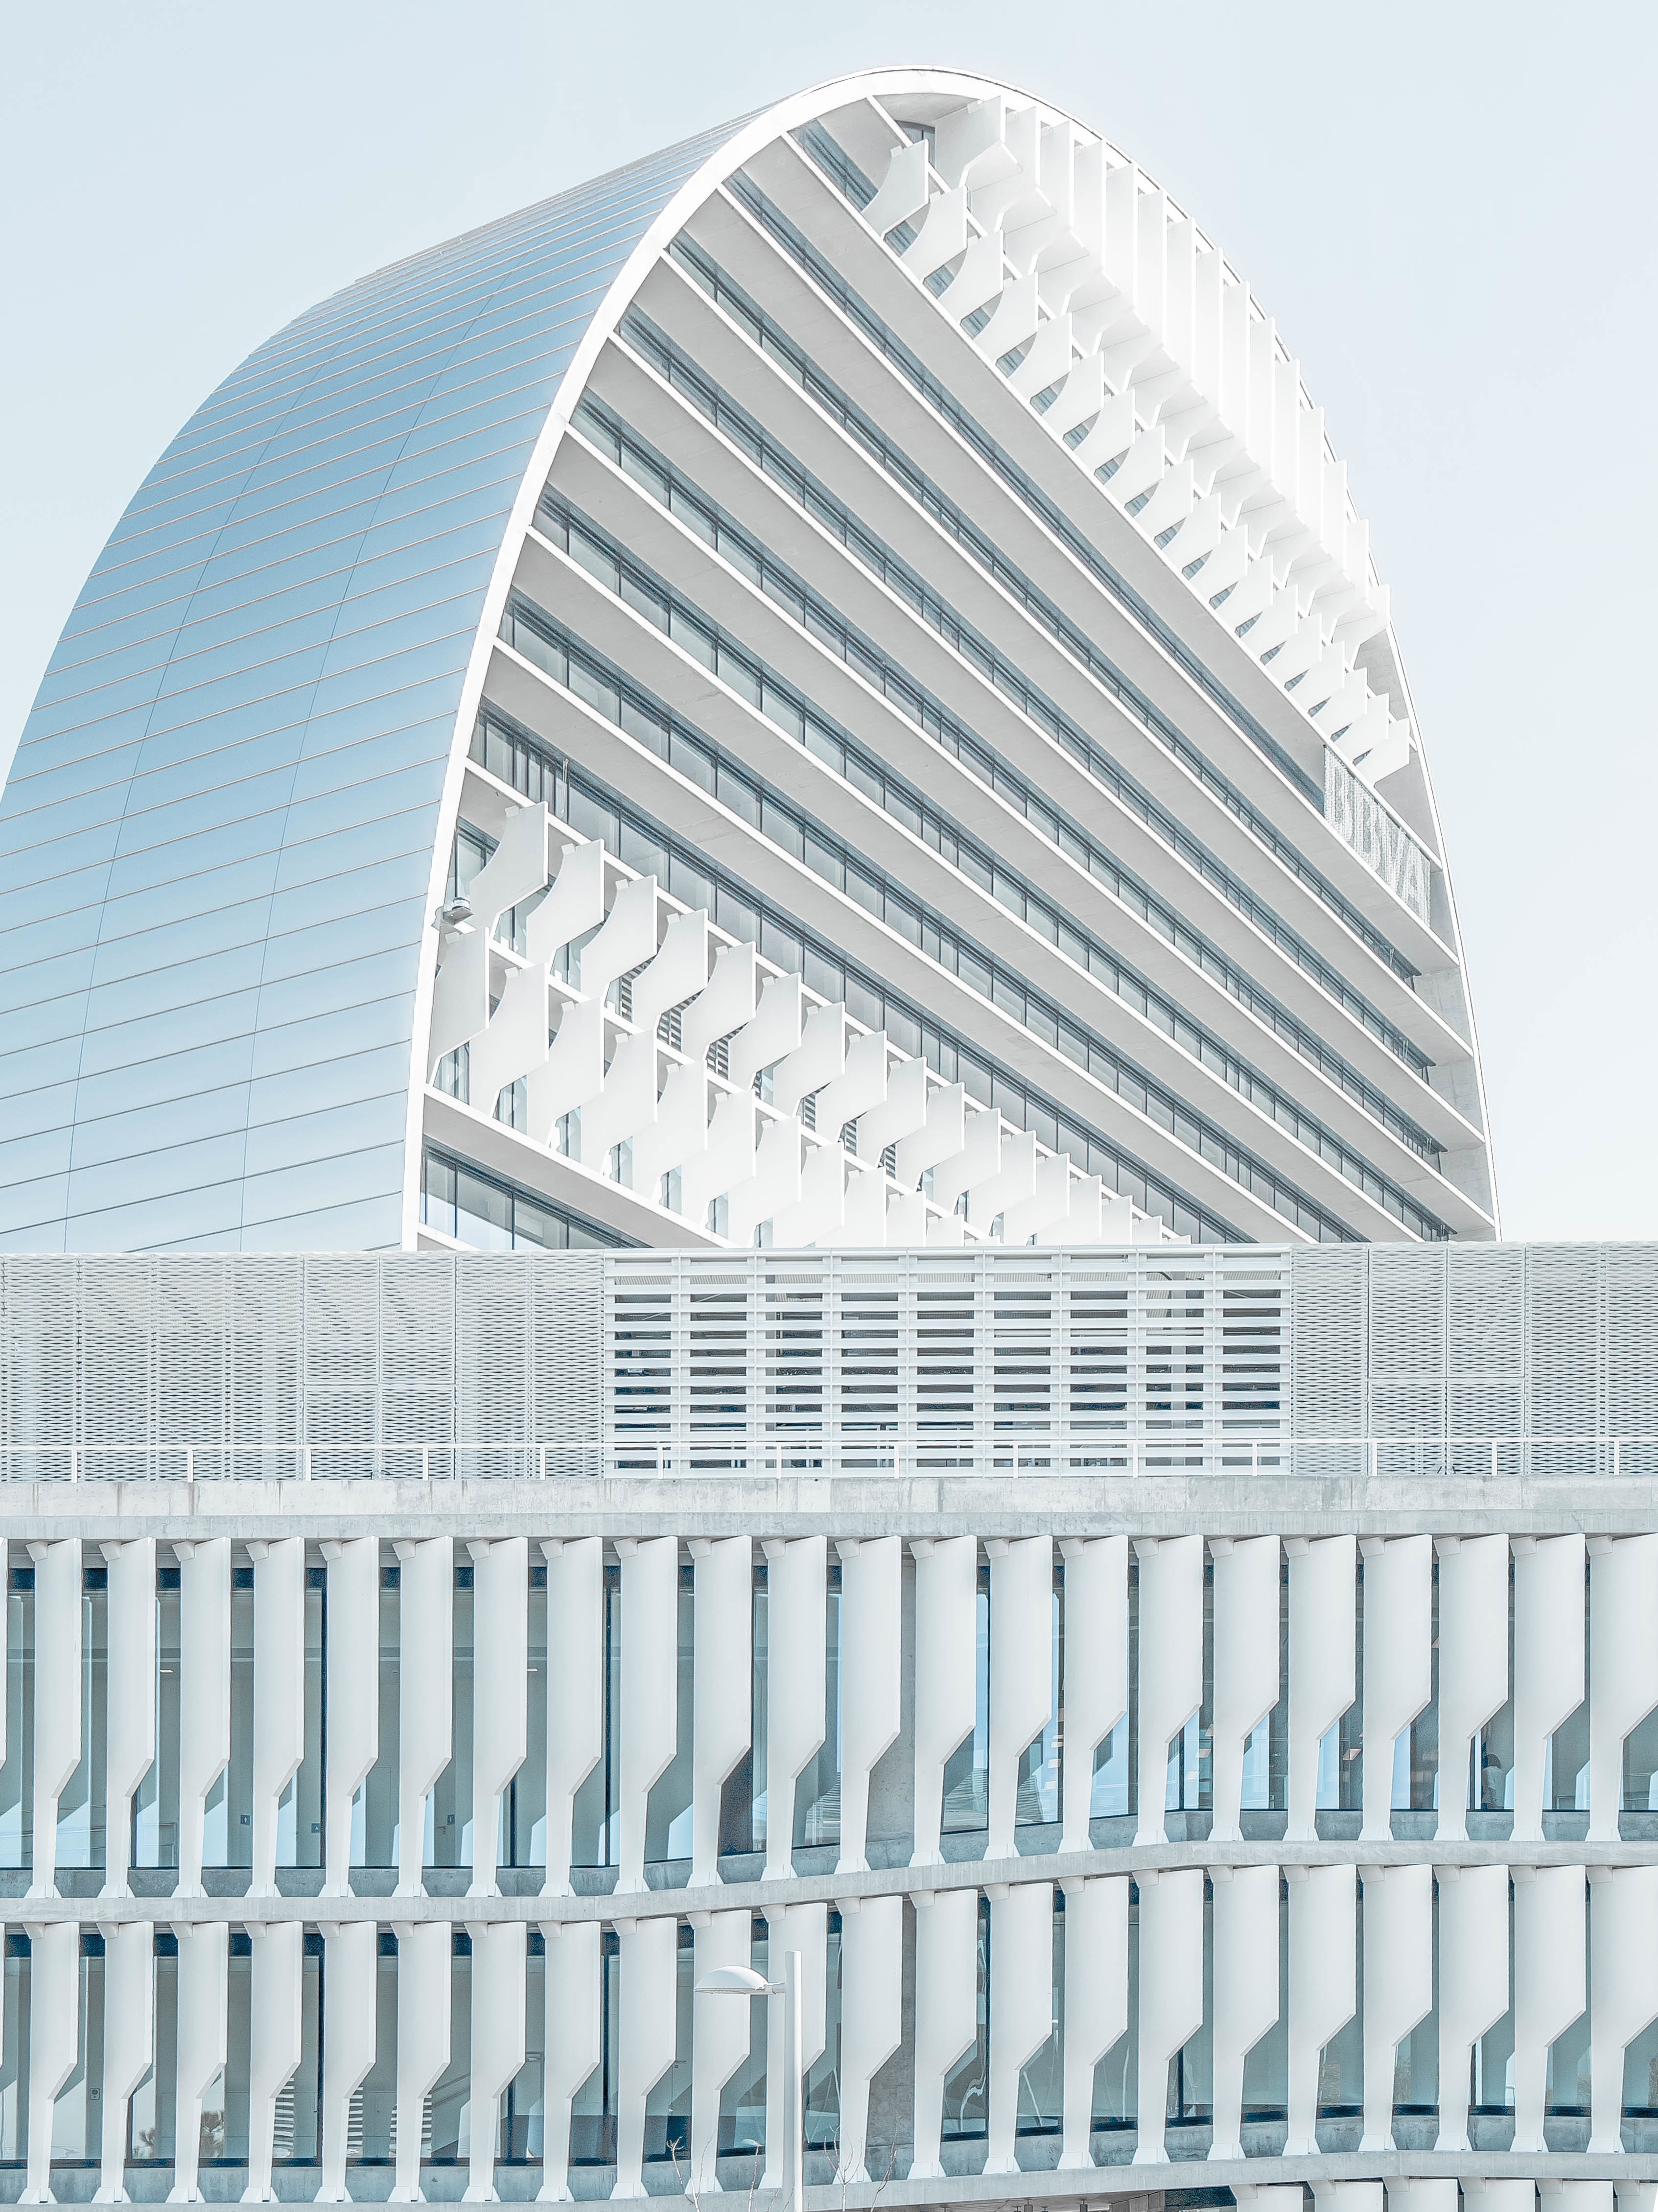
architecture, structure, sky, building, facade, modern, stadium, product, design, dome